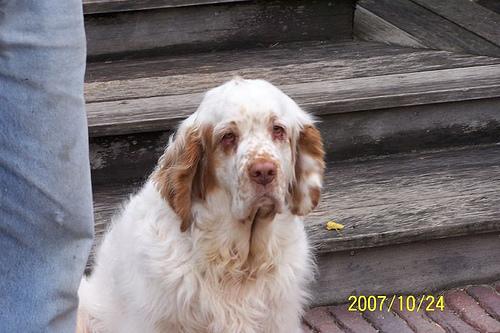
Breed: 235-n000097-clumber